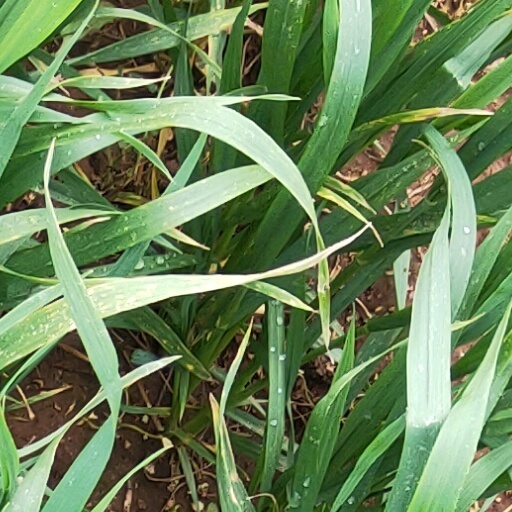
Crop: wheat